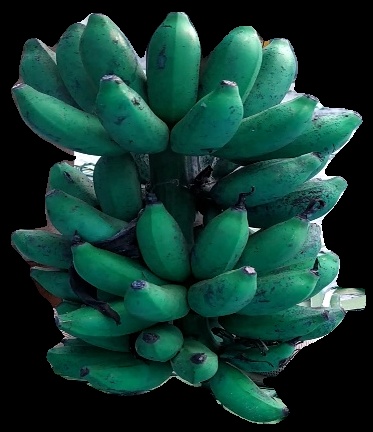
Variety: rasbale
Grade: grade3